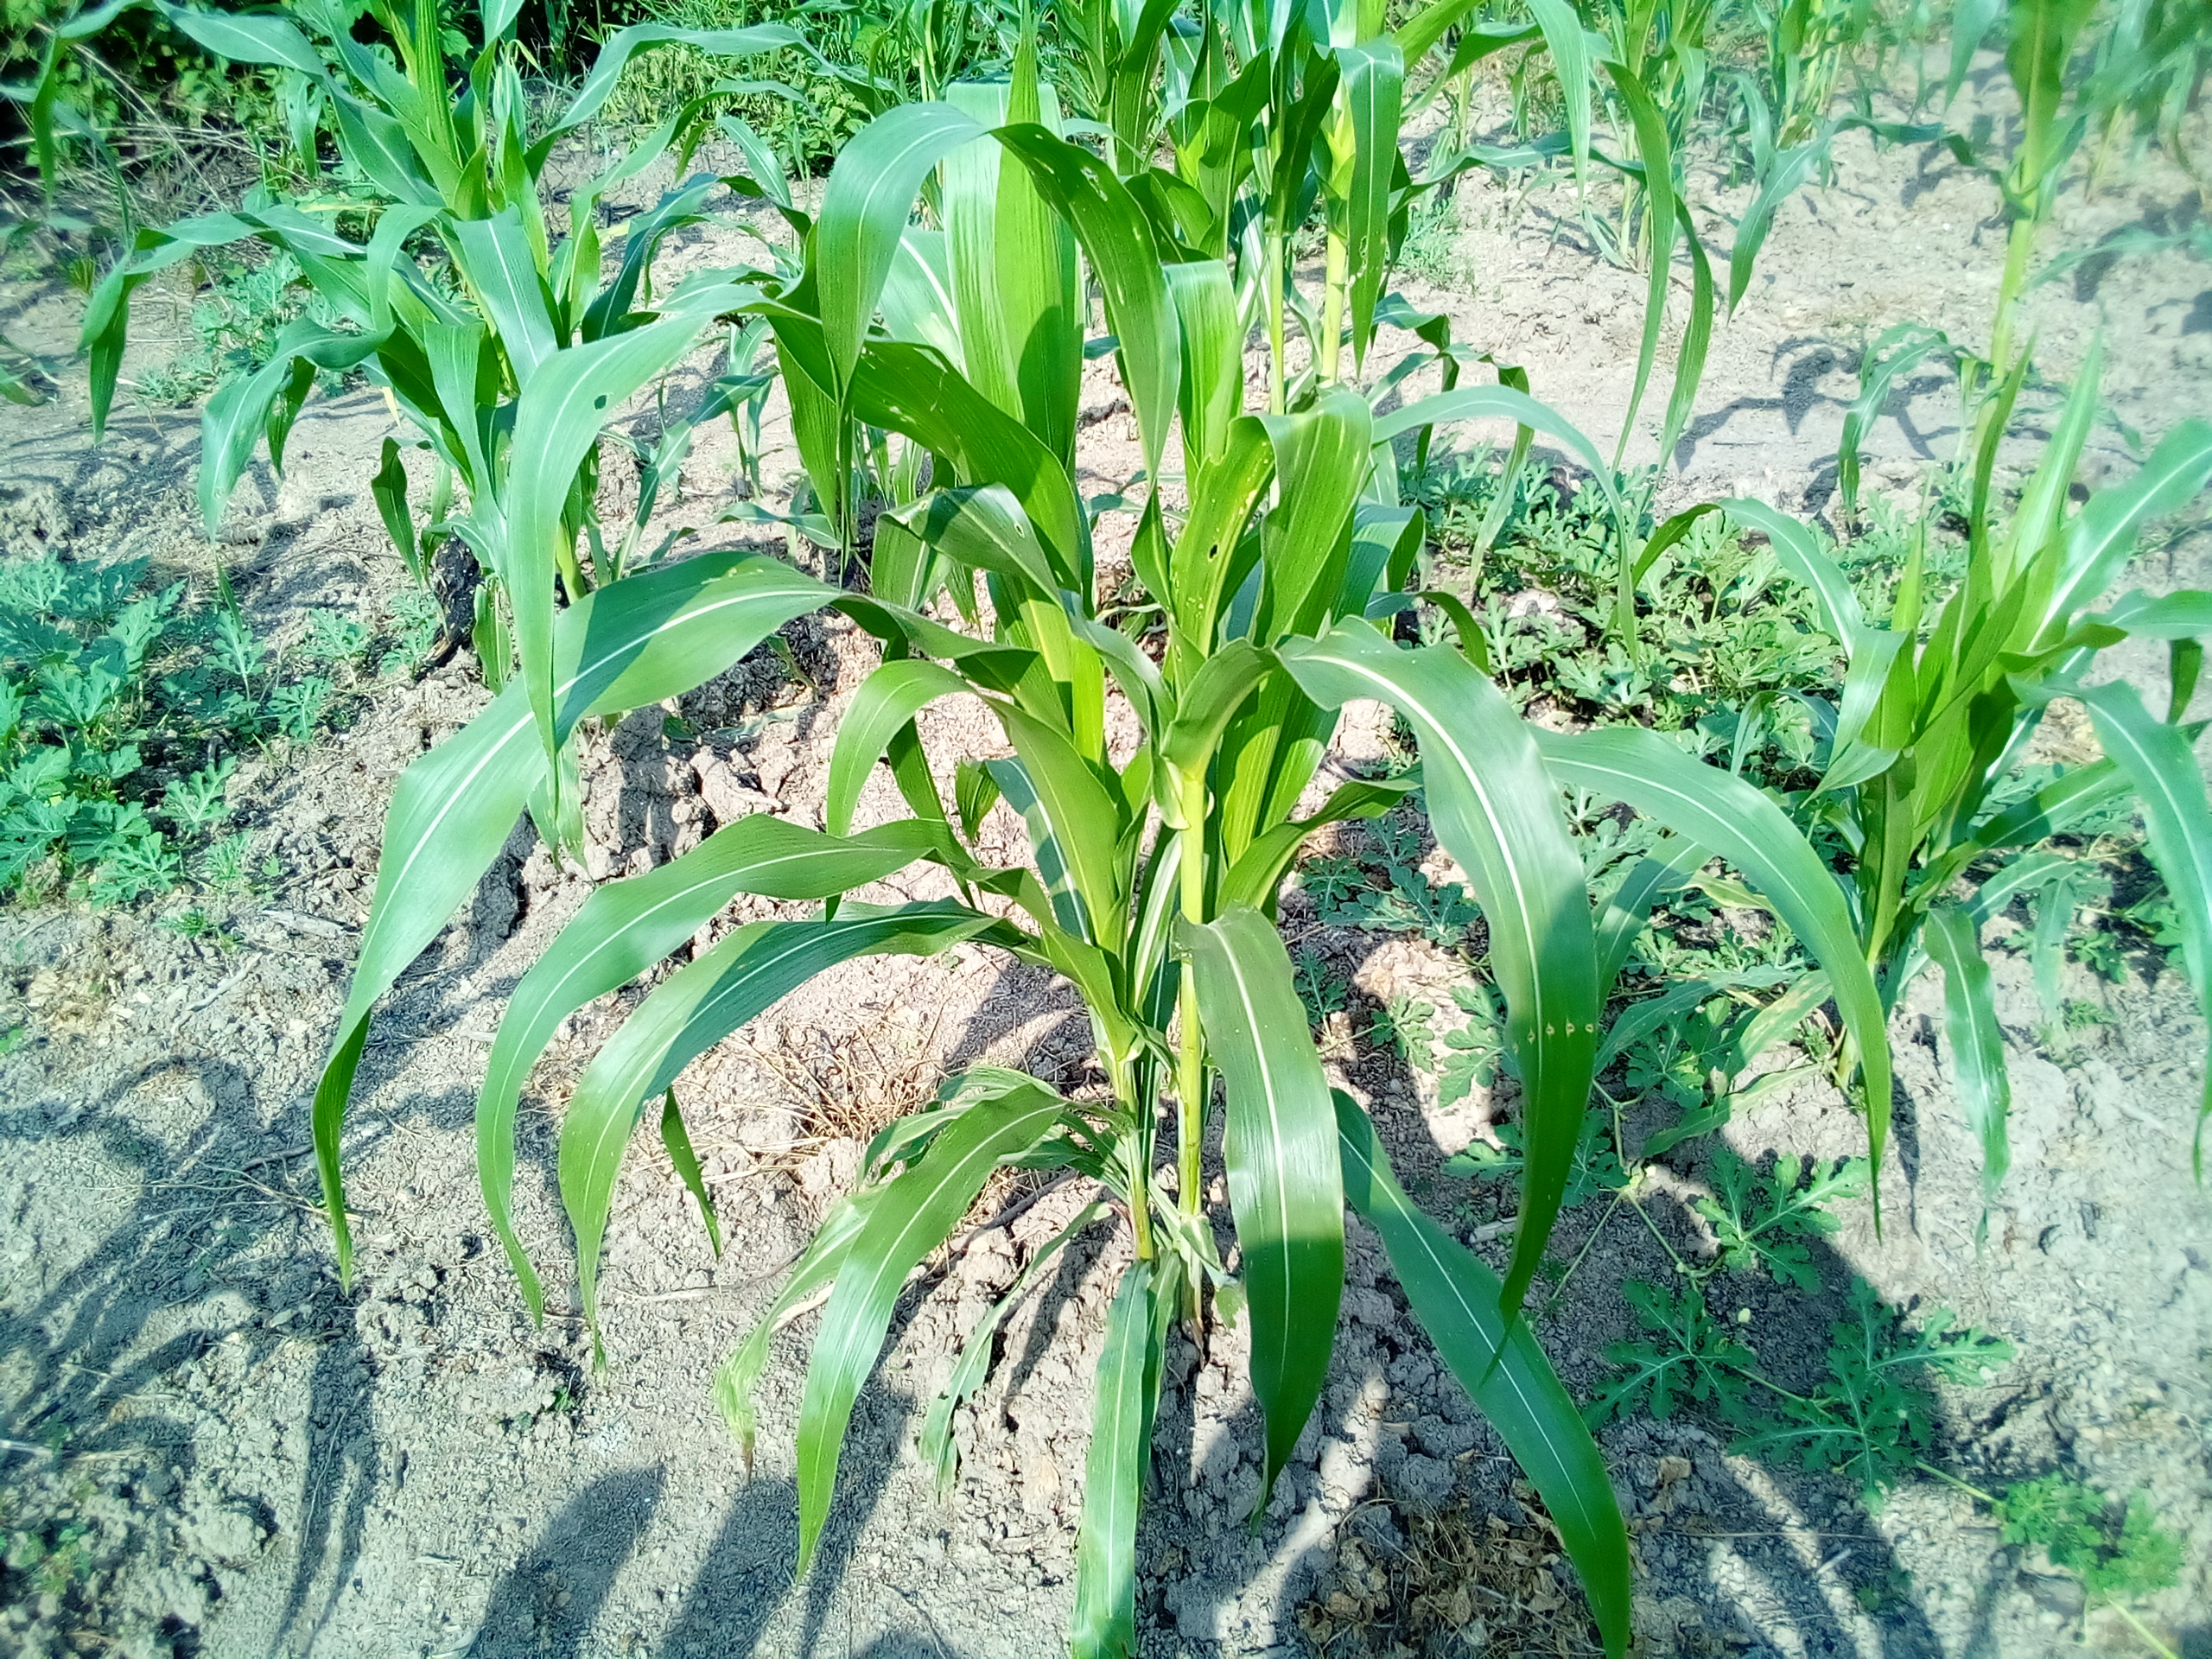
Label: zonocerus_variegatus